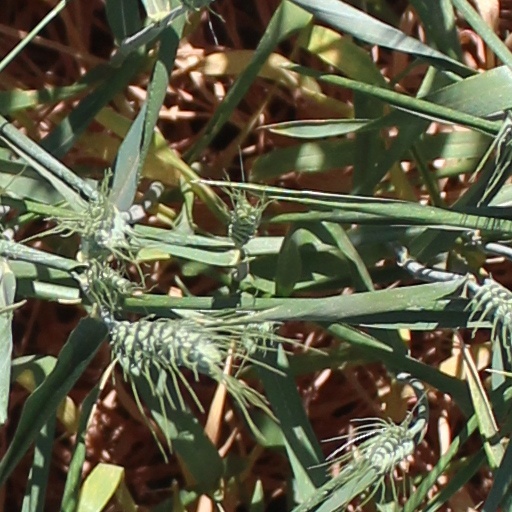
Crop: wheat